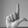
ASL letter: L